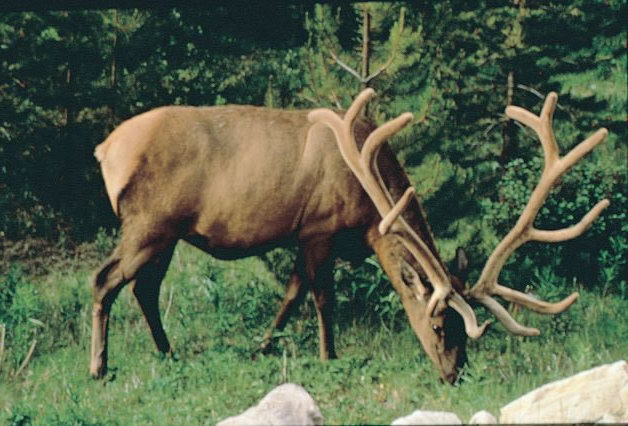
Label: not_food